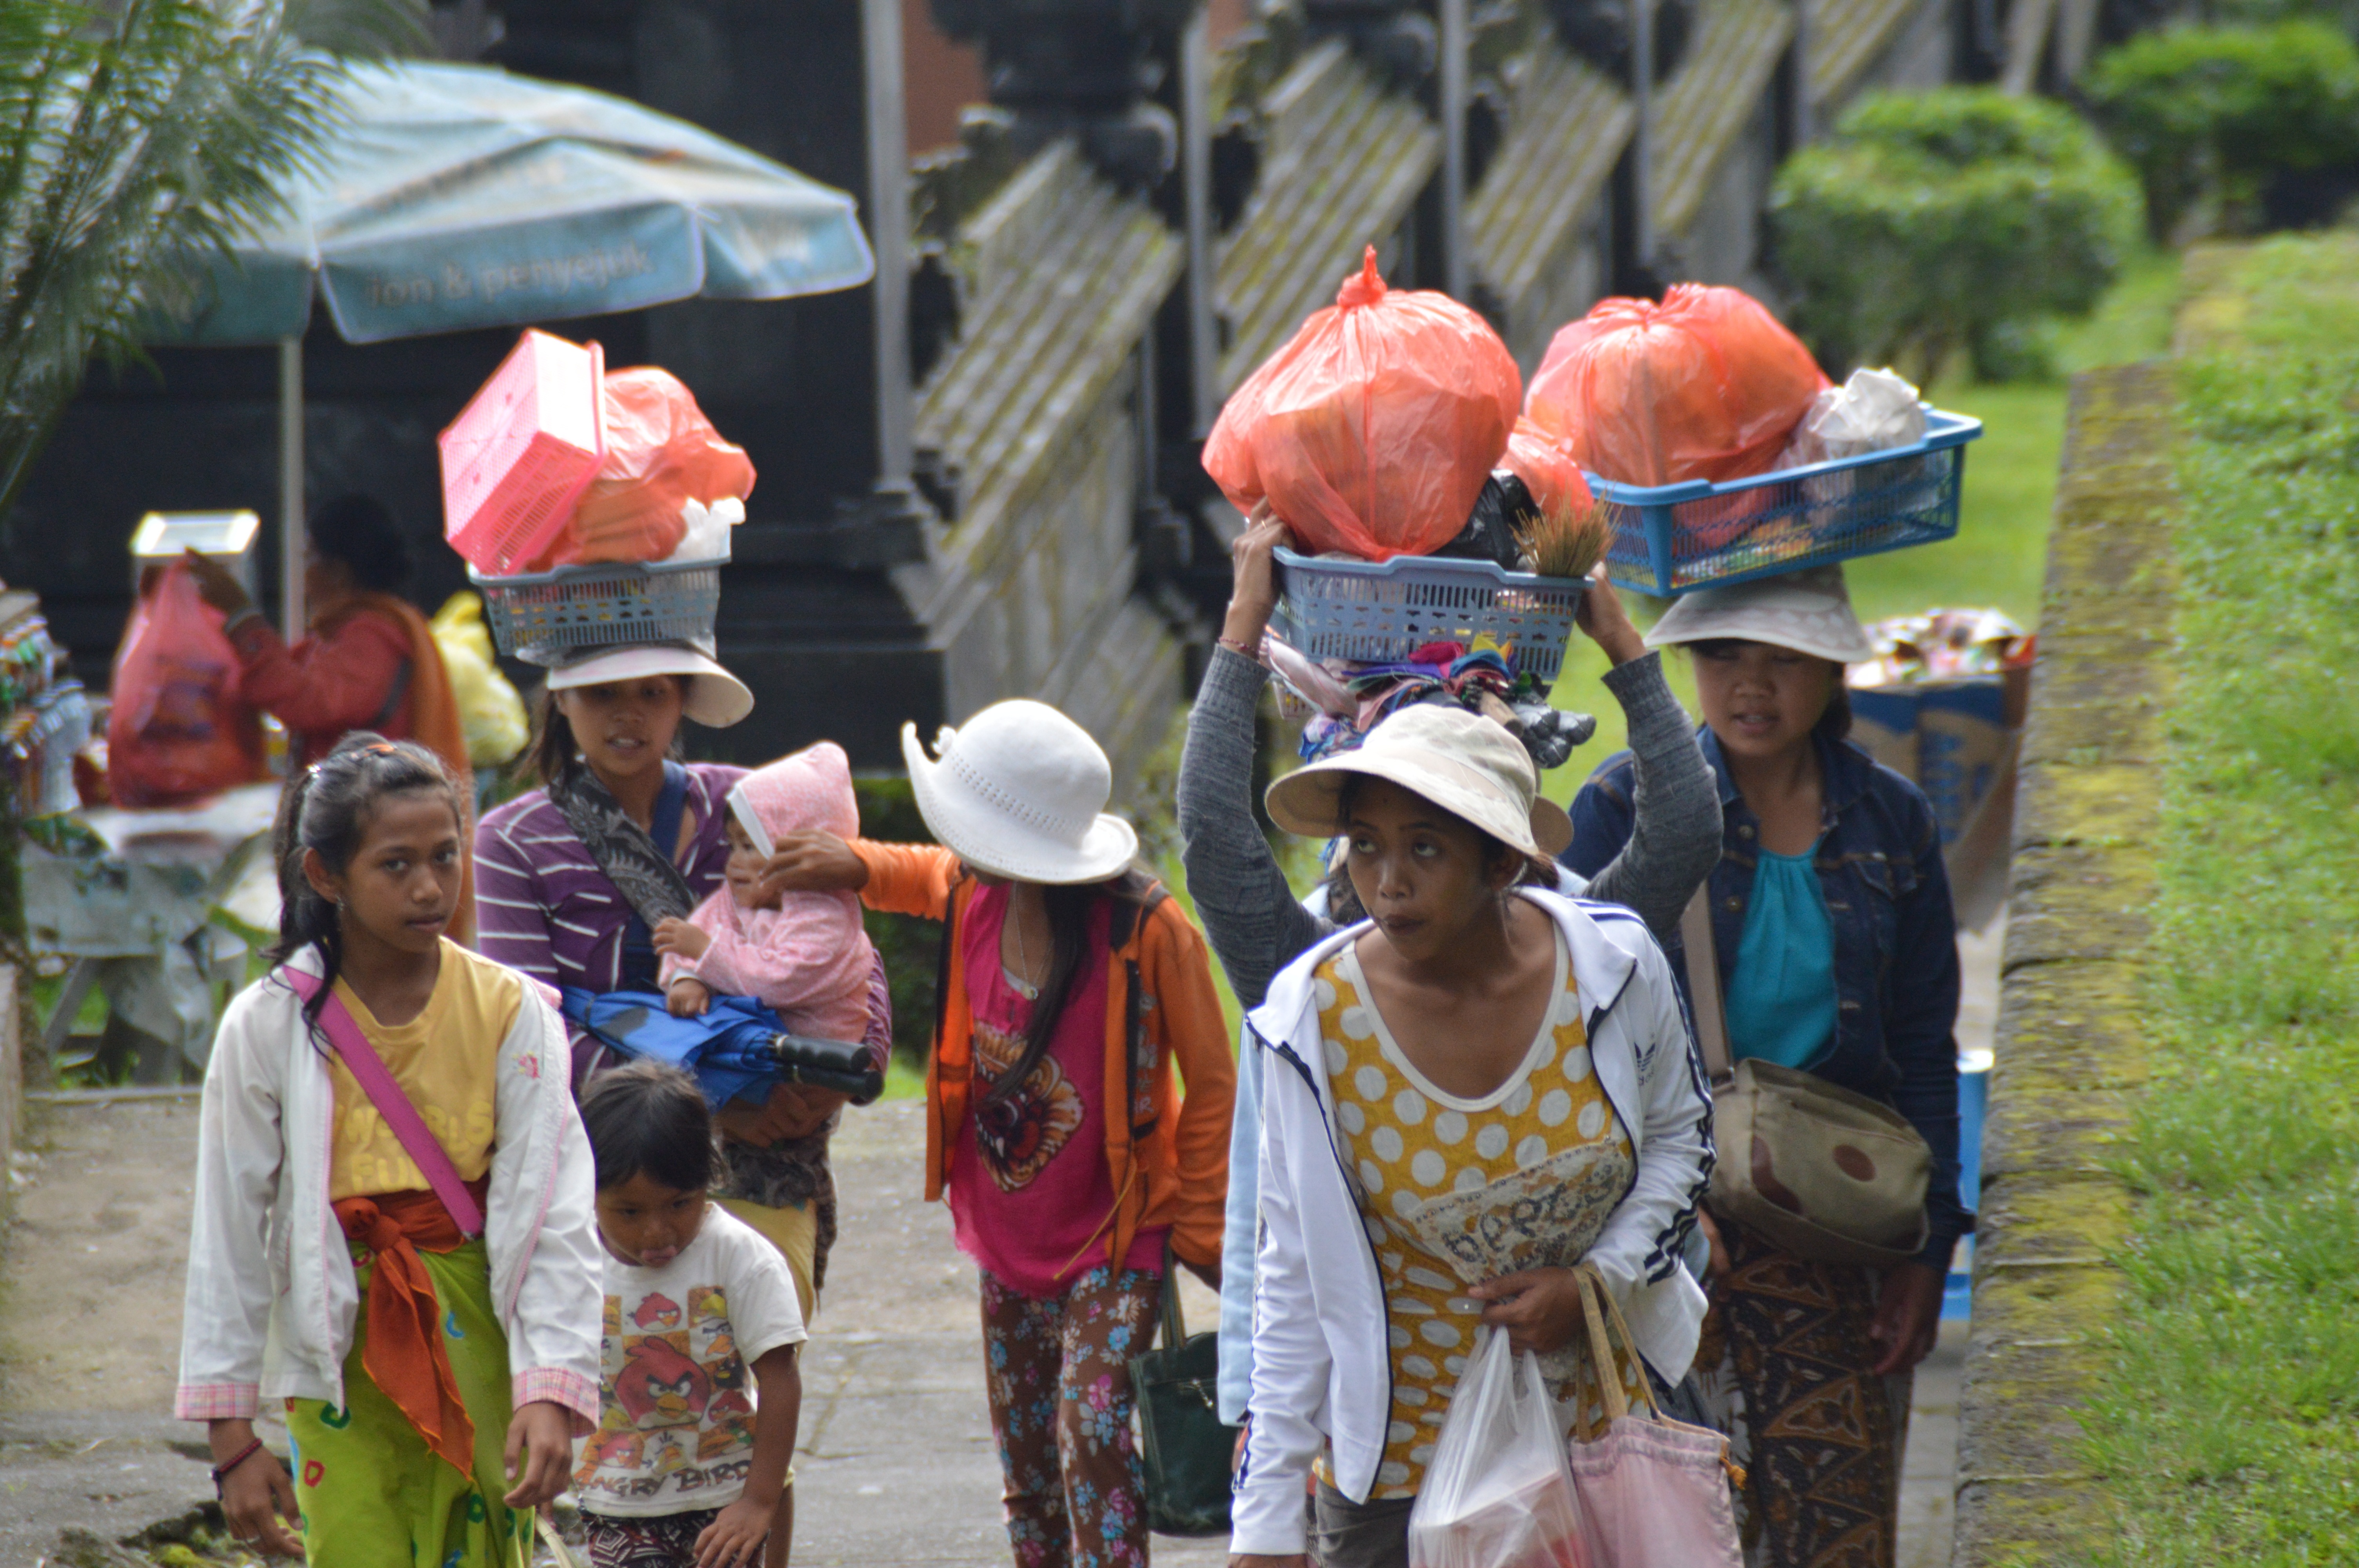
tropical, island, asia, agriculture, festival, temple, culture, indonesia, tradition, oriental, bali